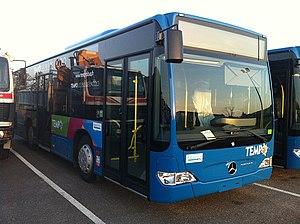
Citaro C1 FL K lors de la pose de la livrée, bus en cours de livraison pour la mise en service du nouveau réseau Tempo au mois de Mars 2013.
Tempo est le nom du réseau qui dessert les 31 communes de l'agglomération d'Agen et ses 96 000 habitants. Il est composé de neuf lignes urbaines, sept lignes périurbaines, une navette et de deux services de transport à la demande. Mis en service le 30 mars 2013, le réseau Tempo remplace l'ancien réseau Transbus qui ne desservait que huit communes.